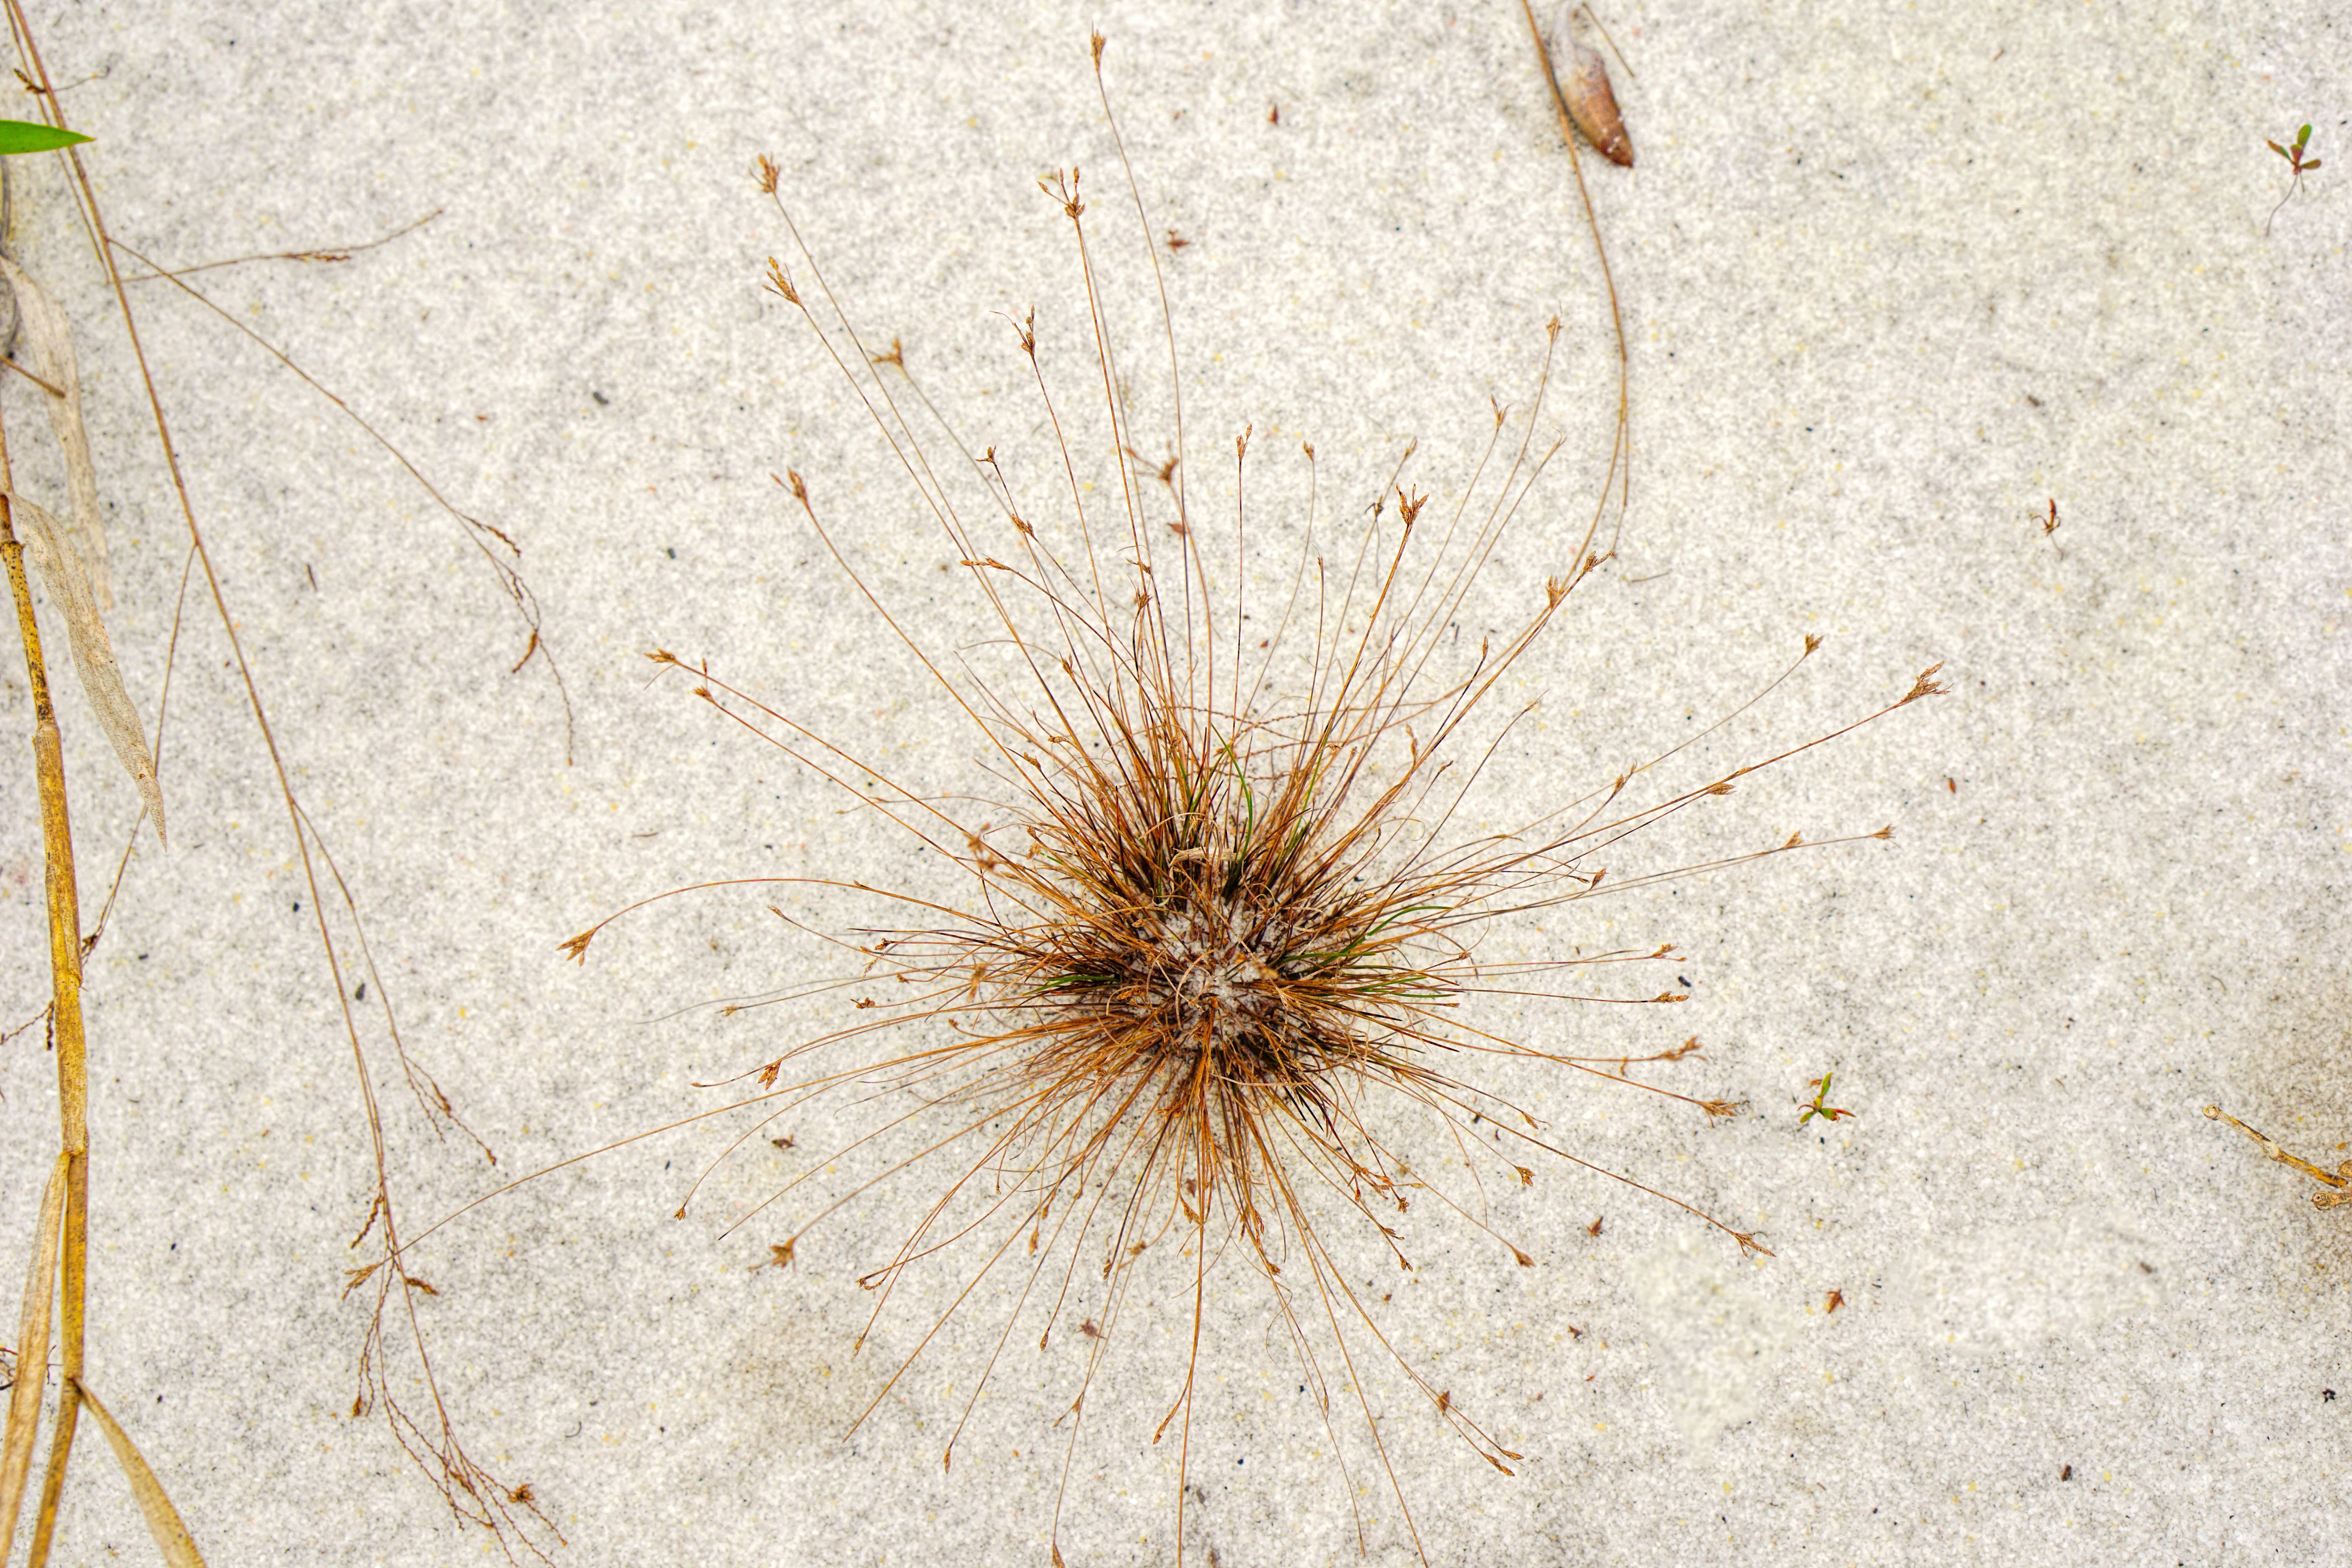
nature, sand, branch, plant, leaf, flower, environment, soil, fauna, invertebrate, close up, endangered, florida, macro photography, scrub land